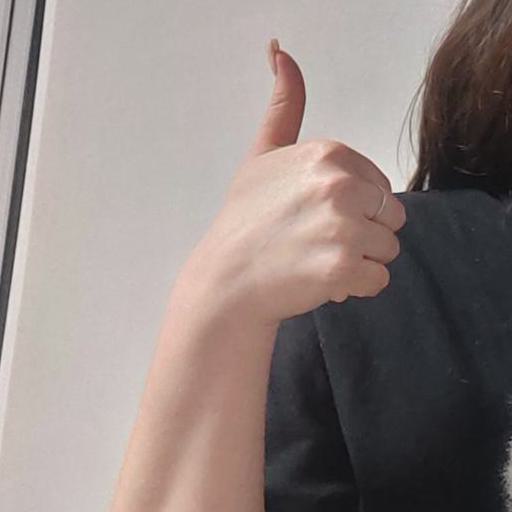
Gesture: like